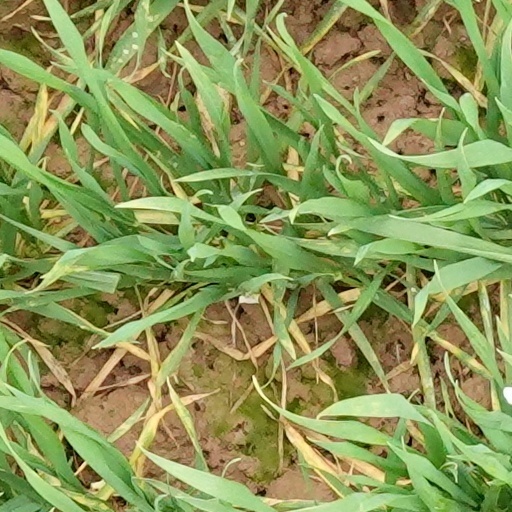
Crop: wheat